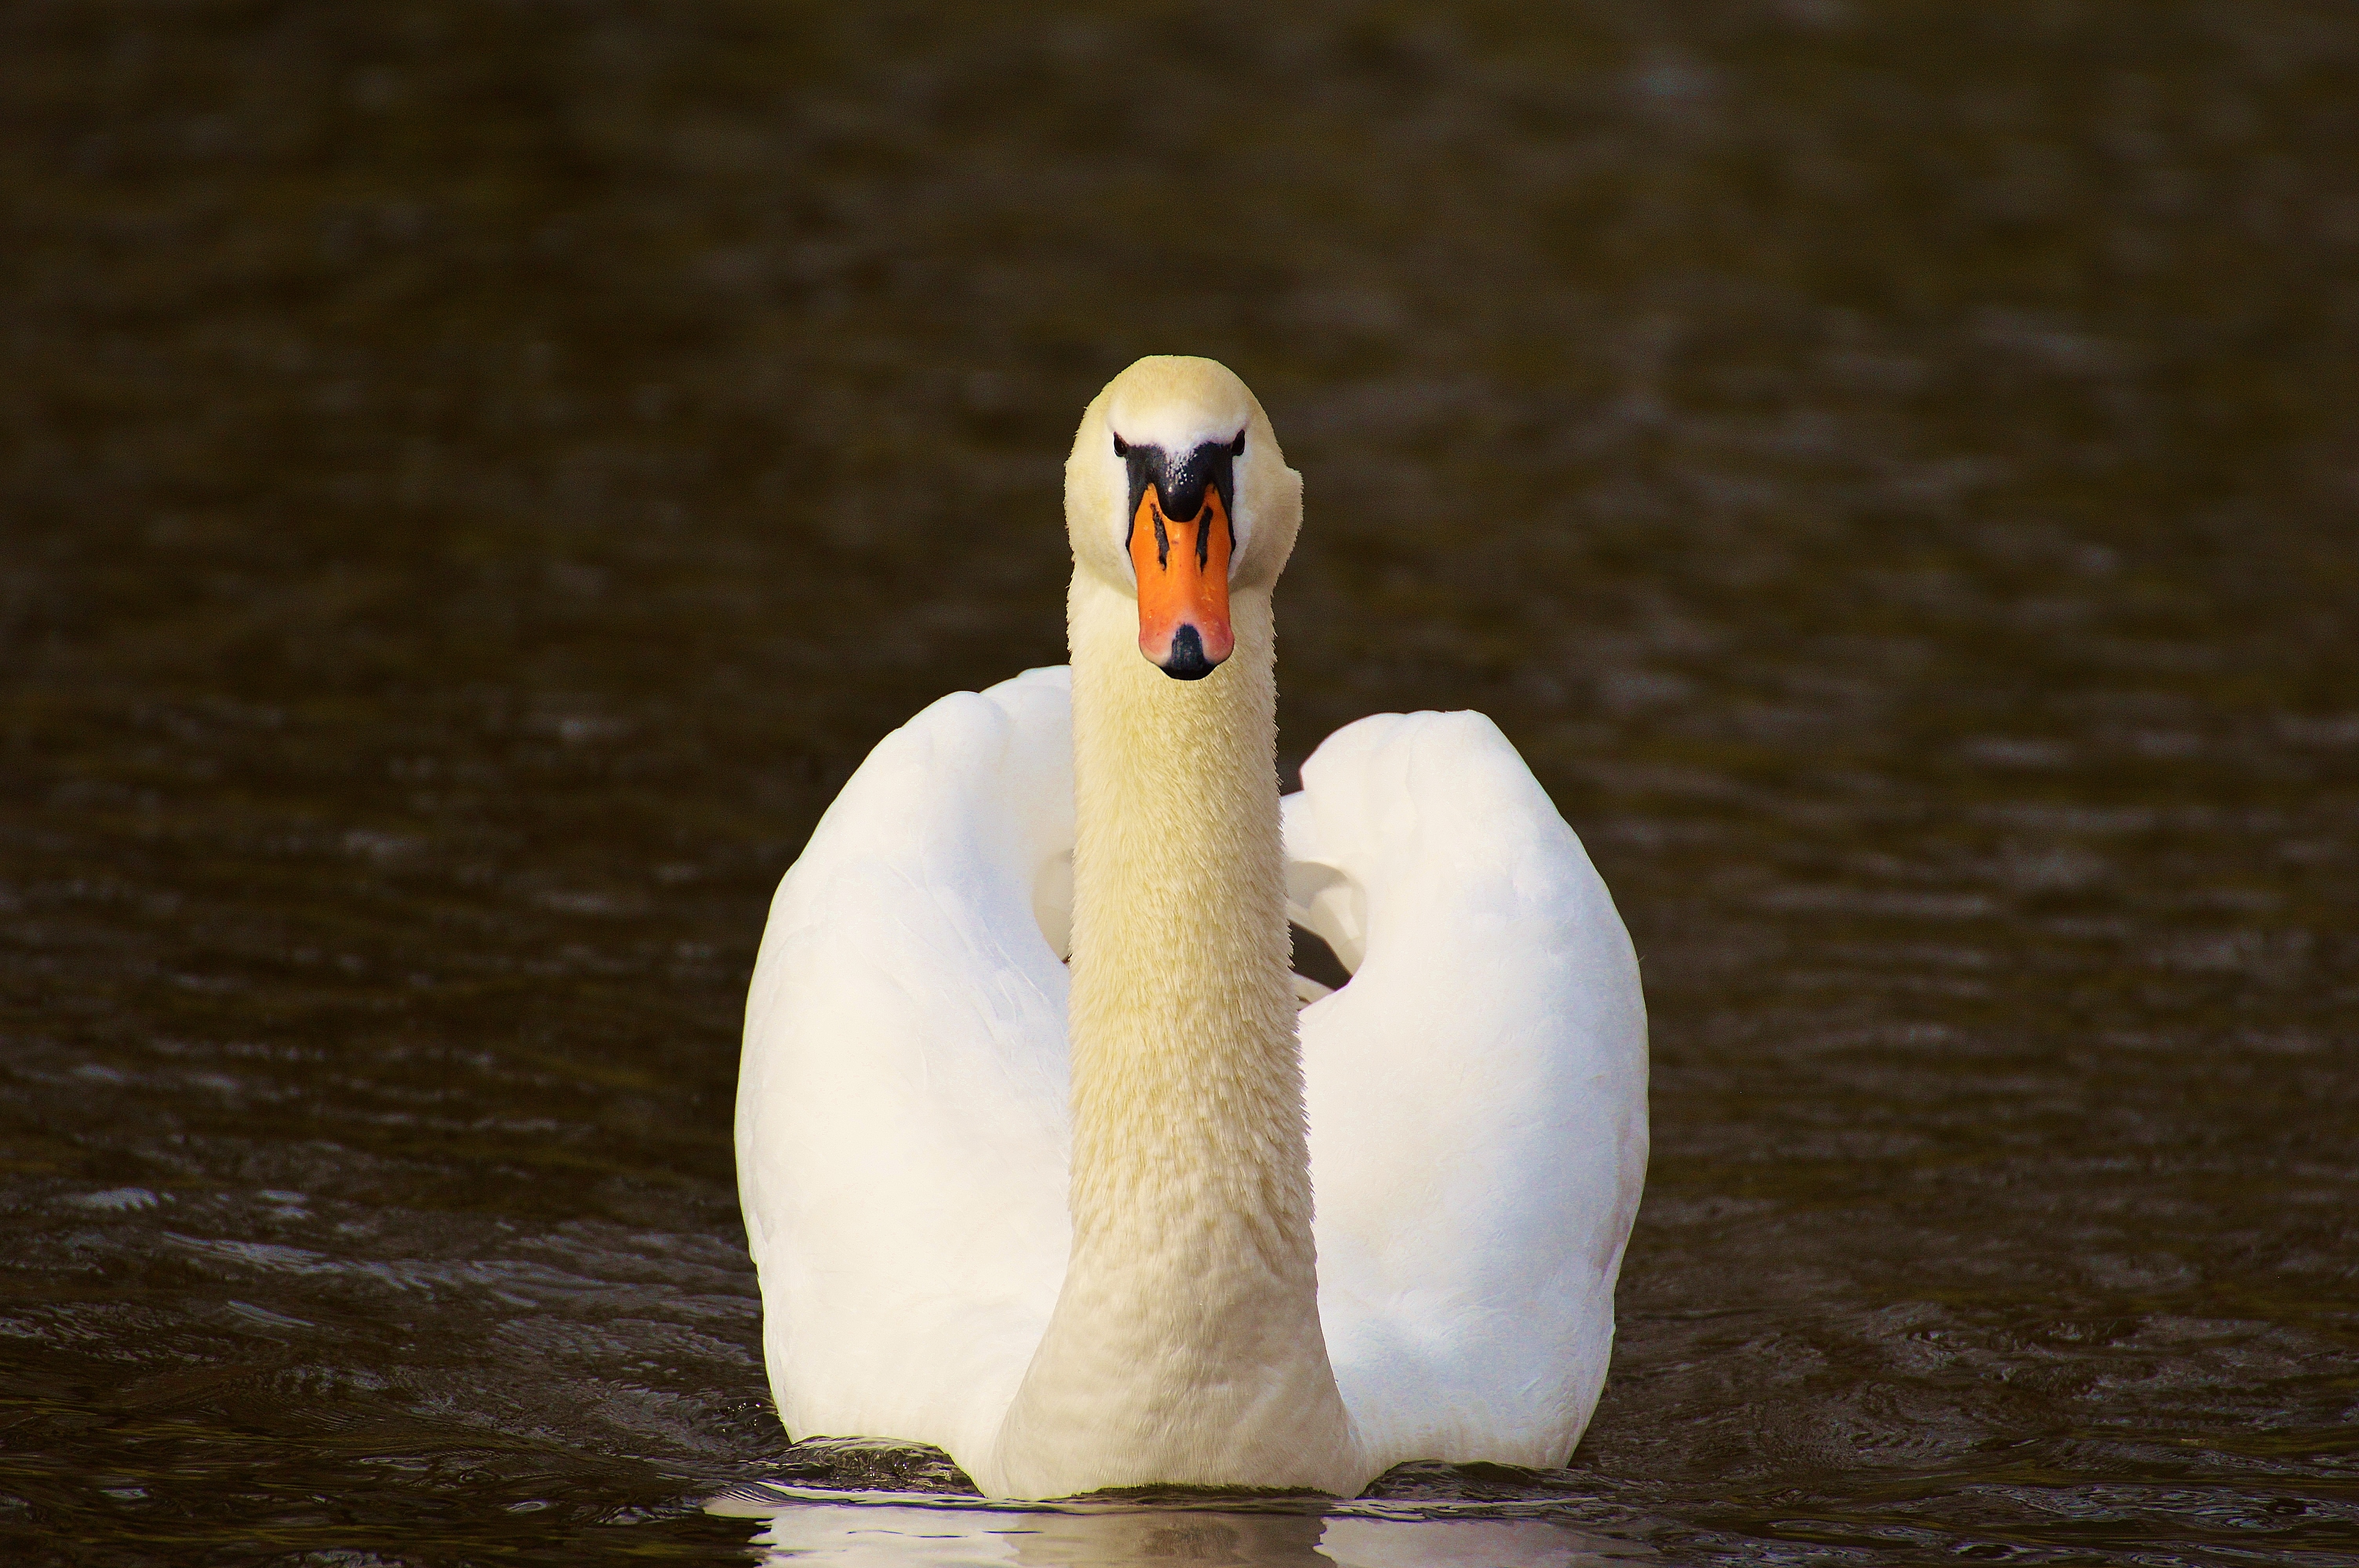
water, nature, bird, wing, lake, animal, beak, feather, fauna, swan, swans, vertebrate, waterfowl, waters, water bird, animal world, pride, schwimmvogel, ducks geese and swans